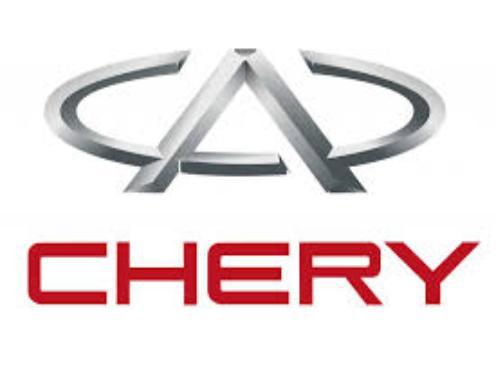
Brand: Chery
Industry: Transportation